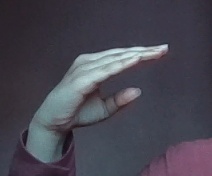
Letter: jeem